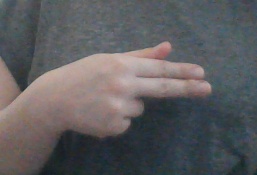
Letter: ghain